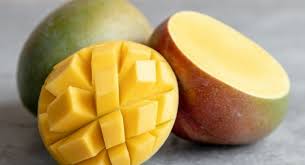
Label: Mango